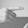
ASL letter: G